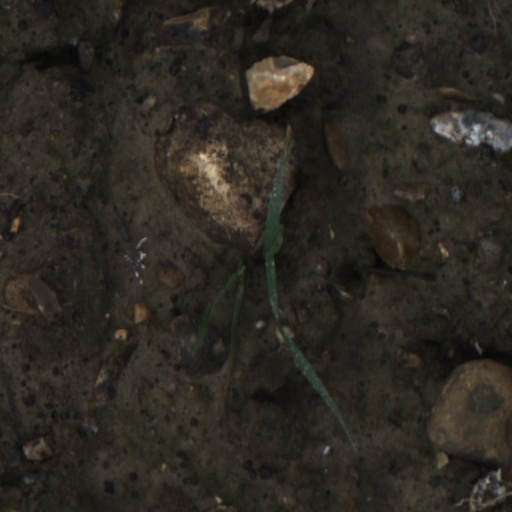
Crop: wheat